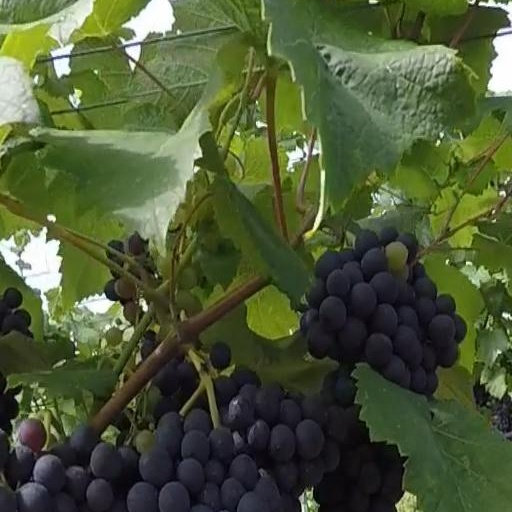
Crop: grape